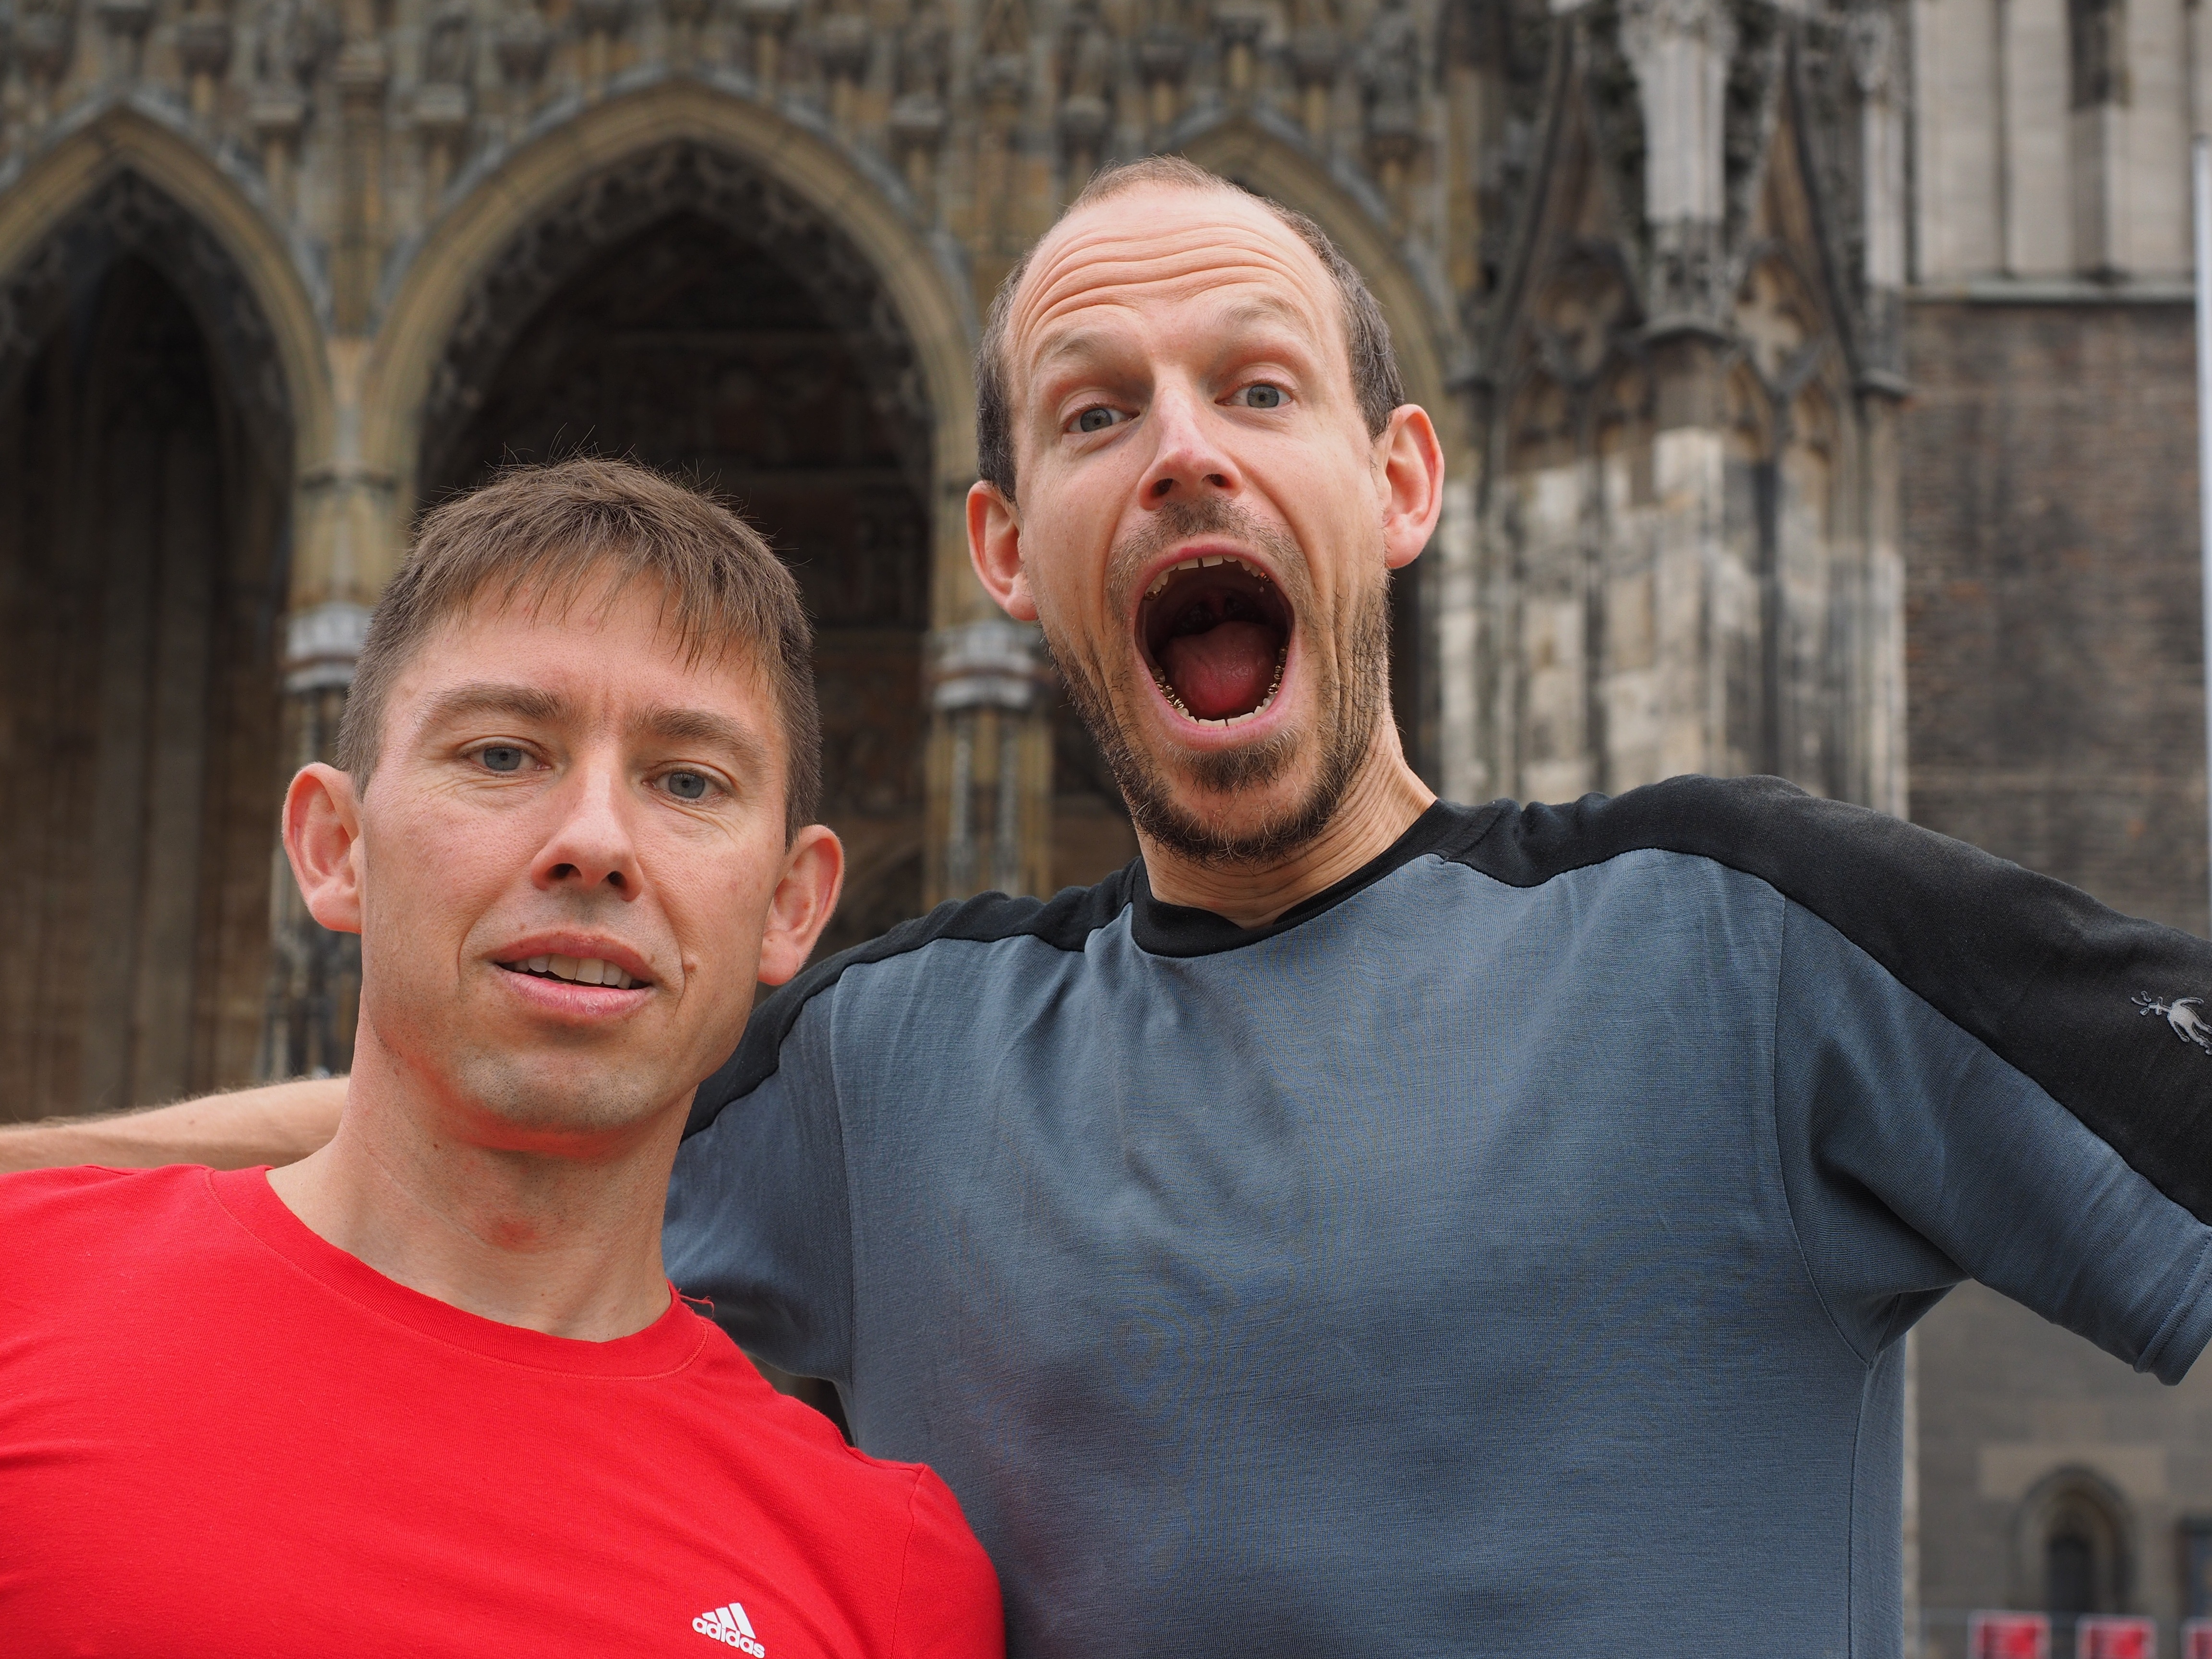
man, person, people, male, portrait, facial expression, senior citizen, men, fun, shooting, expression, amazed, faces, guys, laughter, feeling, friendly, surprise, personal, surprised, satisfied, photo shoot, mimic, making a face, be amazed, wonders, facial hair, human action